Arendal Airport, Gullknapp

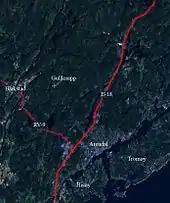
Location of the airport in relation to Arendal

Plans for a further extension of the runway to were made in 2001, at the time estimated to cost NOK 3 million. From 2003 support and some funding was issued by the municipalities of Arendal and Froland. This resulted in extension of the runway to in 2006, costing NOK 10 million. By then about NOK 20 million had been invested in the airport, mostly funded by the municipalities of Arendal and Froland.